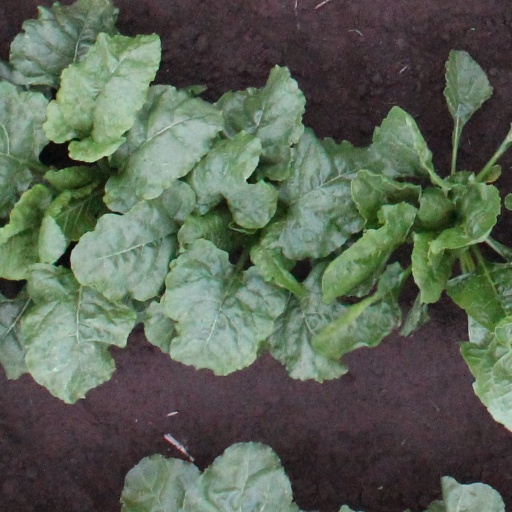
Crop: sugar beet